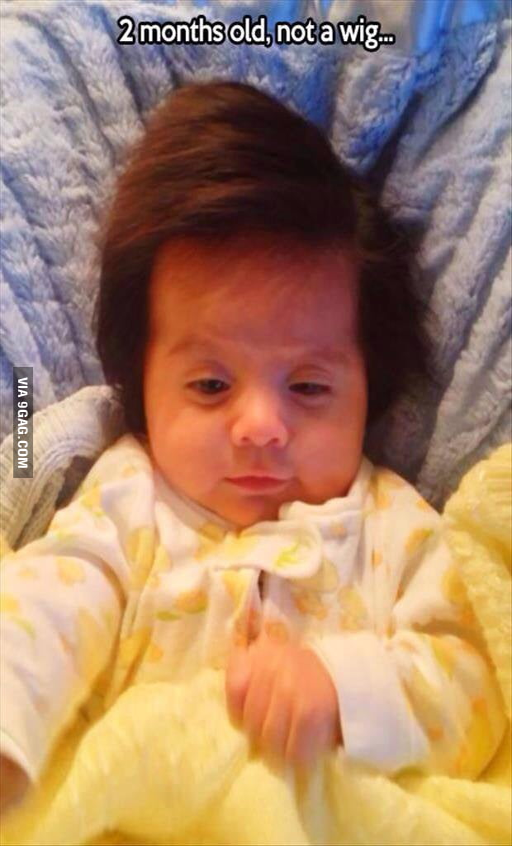
comedy film as a baby